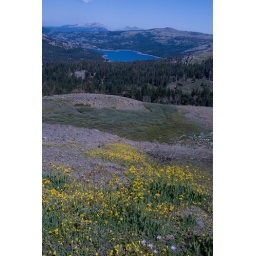
Sun and Monkey flowers in the clearing above Caples lake